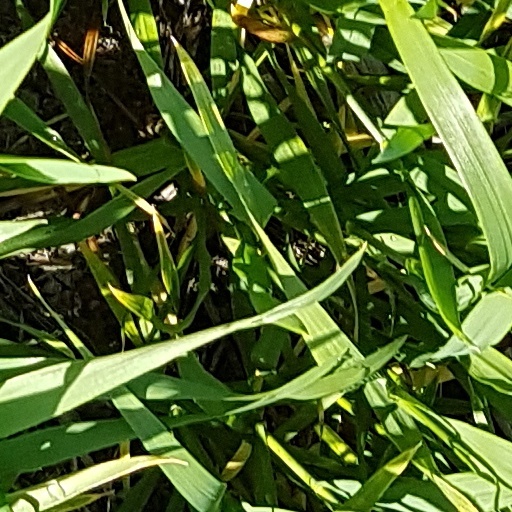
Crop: wheat